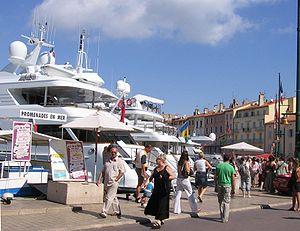
Saint-Tropez est une commune française située dans le département du Var en région Provence-Alpes-Côte d'Azur, chef-lieu du canton de Saint-Tropez.